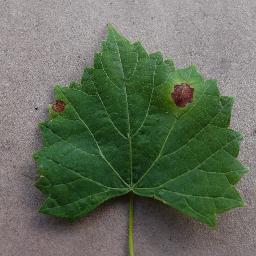
Label: Grape___Black_rot